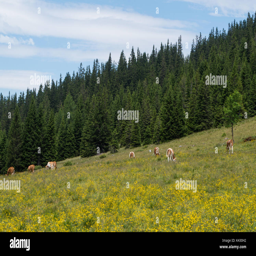
cattle grazing on an alpine meadow